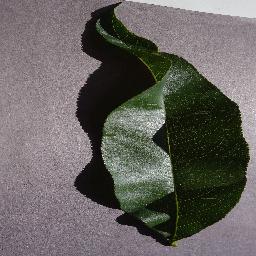
Label: Peach___healthy